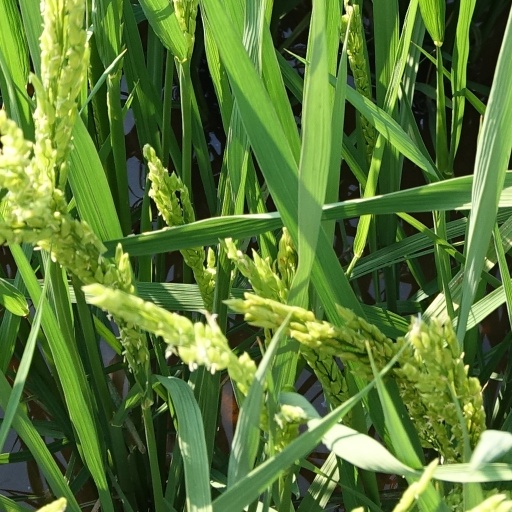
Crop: rice